Dogsomyn Bodoo

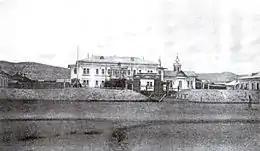
Bodoo headed the Consular Hill secret group, named after the region of Urga which ows its name to the Consulate of the Russian Empire which was located in that area

Bodoo was born in 1885 in Mandshir Hutagt in present-day Töv Province. He obtained his elementary education at the Manjusri Monastery and then studied at the Mongolian Language and Literature School in Khüree (present-day Ulan Bator). He later became a scribe at the "Shaviyn Yaam" (religious affairs office) and then a Mongolian Language teacher at the Russian-Mongolian School for Translators. He was literate in Mongolian, Tibetan, Manchu and Chinese. He became the Khüree representative of the Harbin newspaper "Mongolyn Sonin Bichig" and, under the pseudonym Bold or Bo, correspondent and editor of "Shine Tol"' and "Niislel Hüreeniy Sonin Bichig" newspapers.